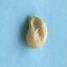
Maize quality: Good